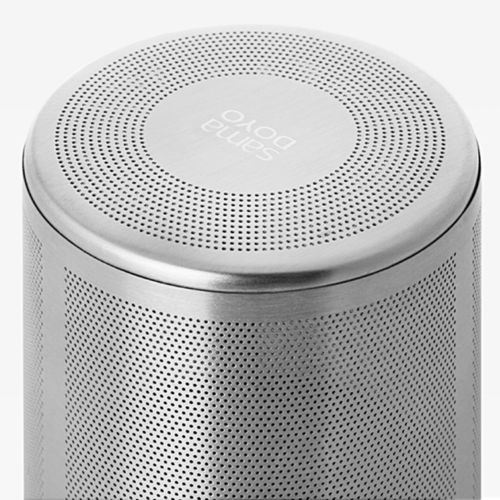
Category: mug